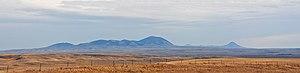
Sunburst est une municipalité américaine située dans le comté de Toole au Montana. Selon le recensement de 2010, sa population est de 375 habitants. La municipalité s'étend alors sur une superficie de 1,99 mille carré, dont 0,24 mille carré d'étendues d'eau.
Les Sweet Grass Hills sont un petit ensemble de basses montagnes du nord du Montana, culminant environ 900 mètres au-dessus des plaines alentour.